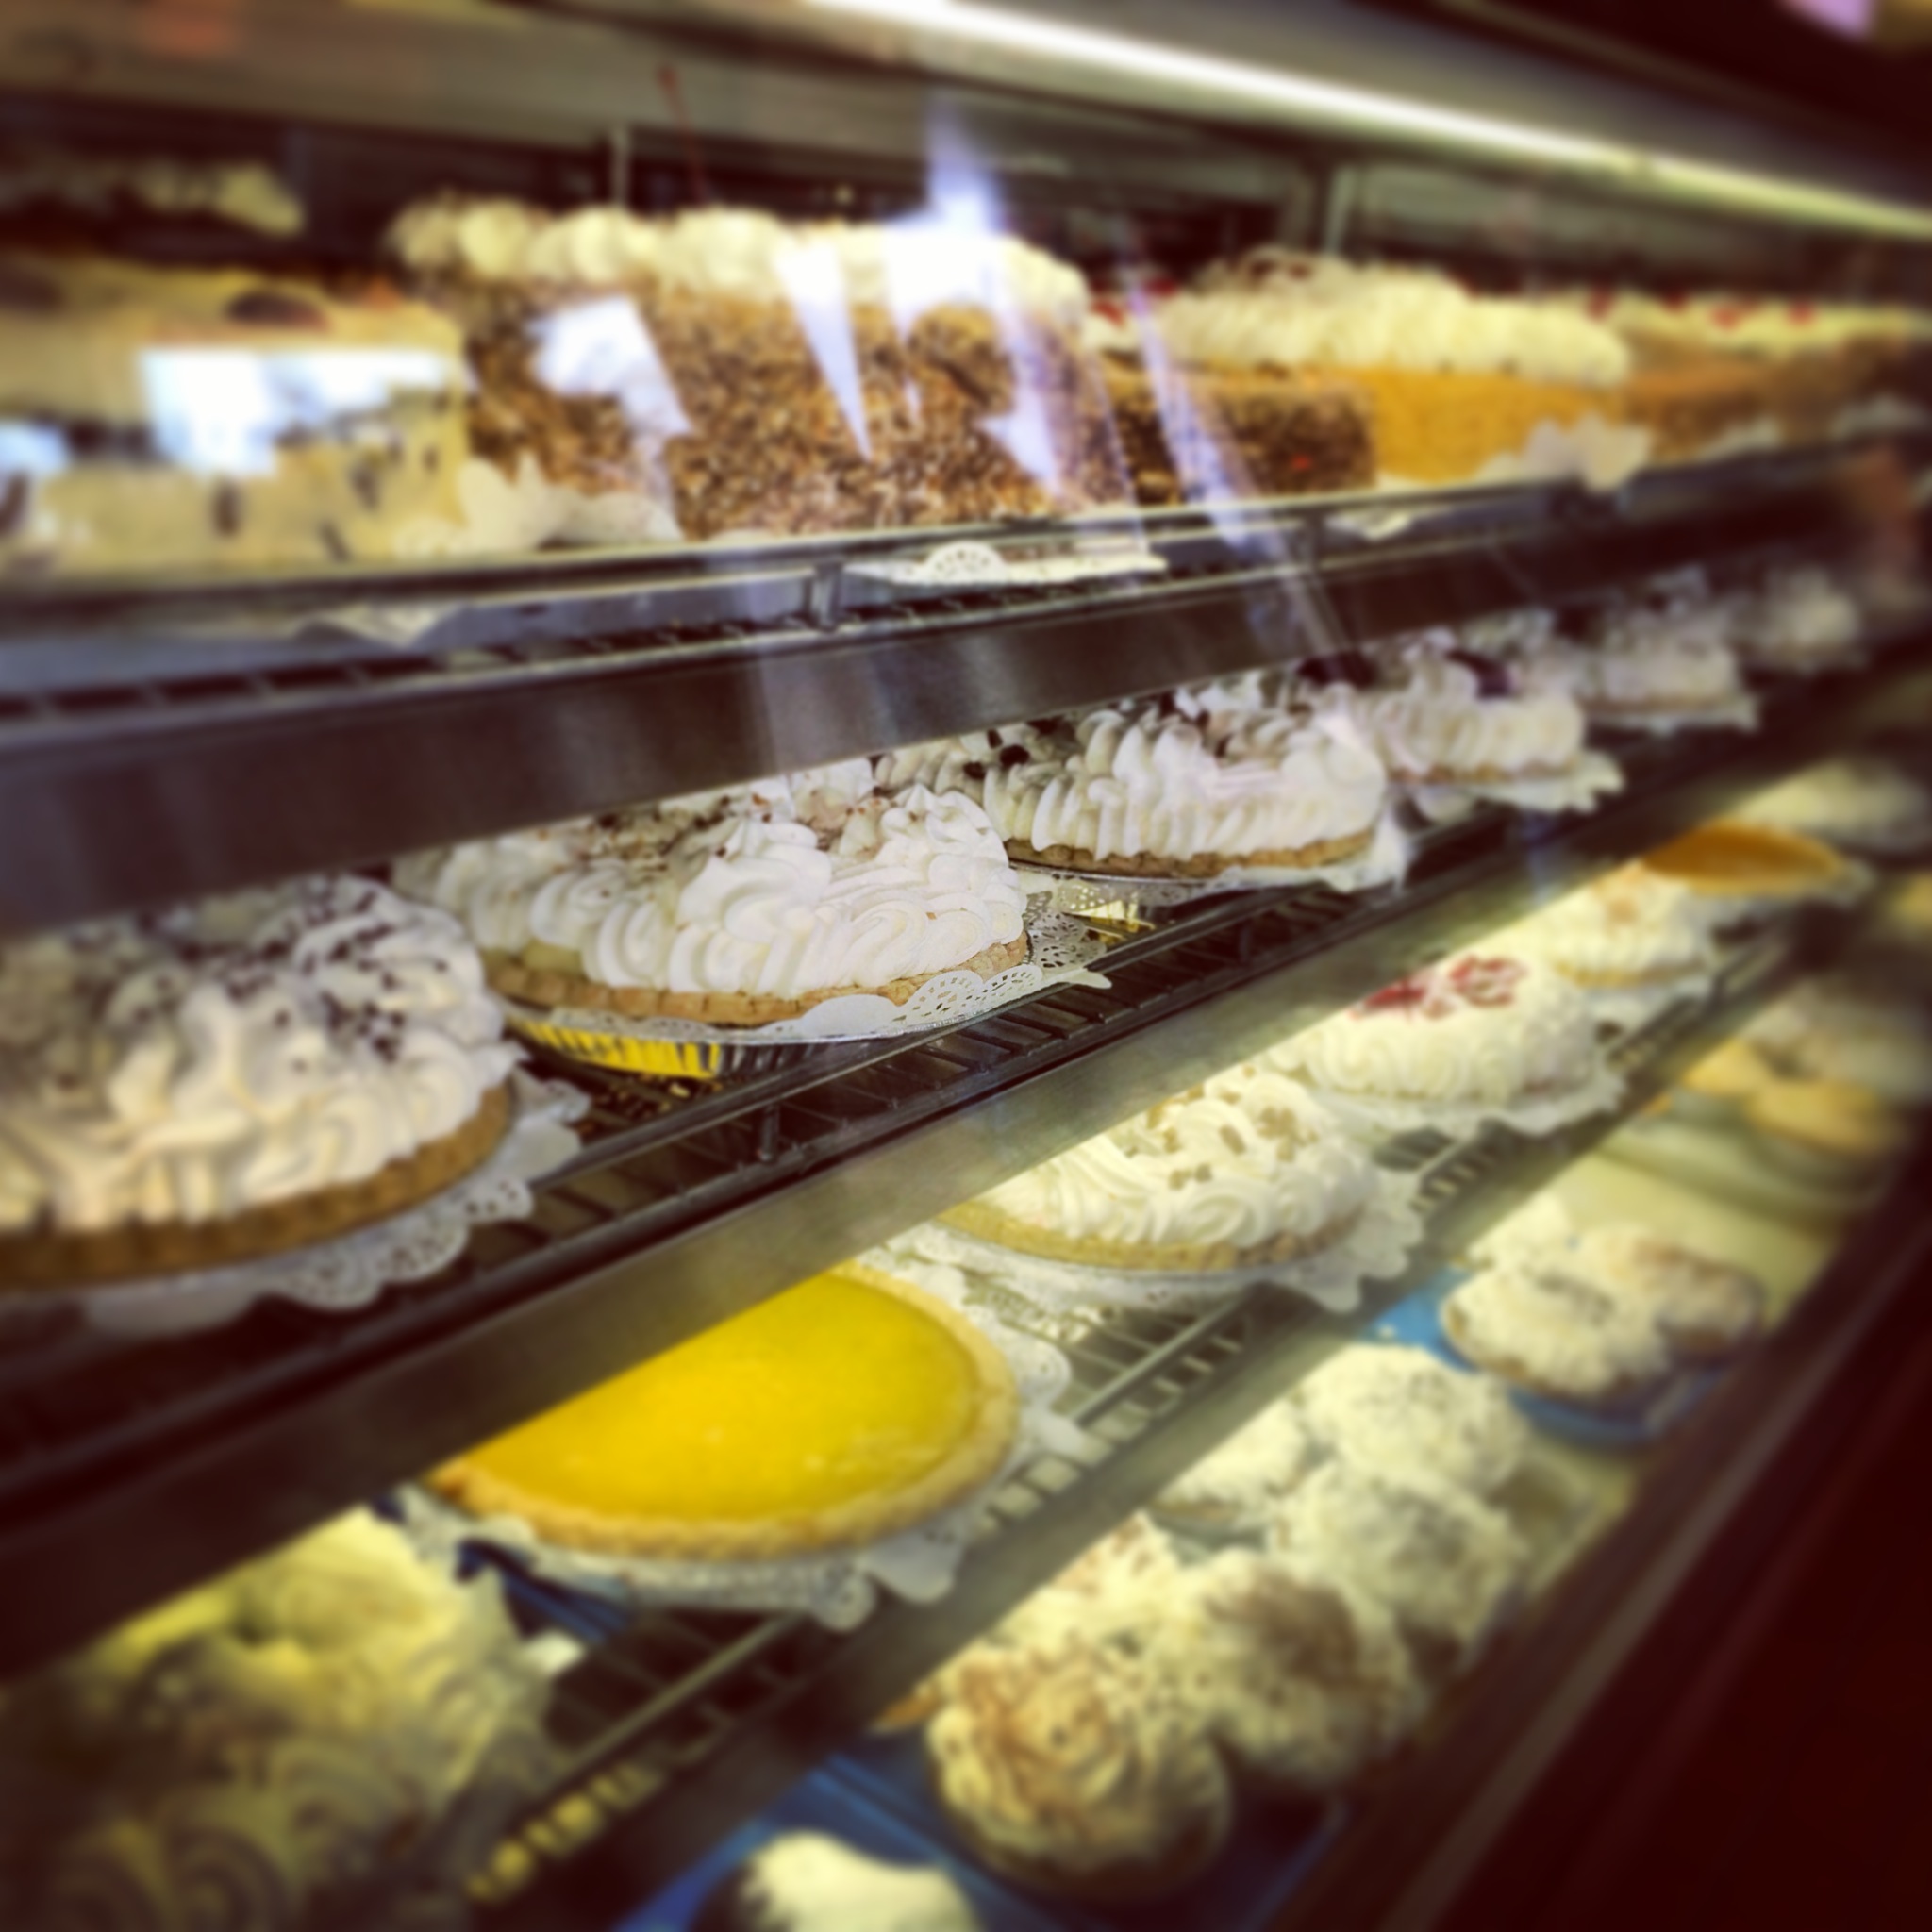
cheesecake, appetizer, patisserie, food, bakery, sweetness, cuisine, dish, baking, dessert, pastry, macaroon, delicacy, ingredient, baked goods, comfort food, snack